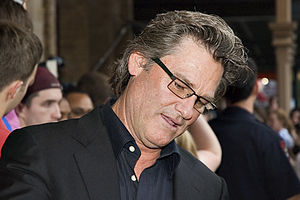
Jack O'Neill (litterær figur)
Kurt Russell.
General Jonathan "Jack" O'Neill er i sci-fi tv-serien Stargate en officer i det amerikanske luftvåben. I filmen af samme navn blev han spillet af Kurt Russell og i serien spilles han af af Richard Dean Anderson.